Lesa Cline-Ransome

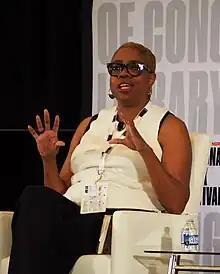

Lesa Cline-Ransome (née Cline) is an American author of picture books and middle grade novels, best known for her NAACP Image Award-nominated picture book biography of Harriet Tubman, "Before She Was Harriet" and her middle grade novel "Finding Langston".